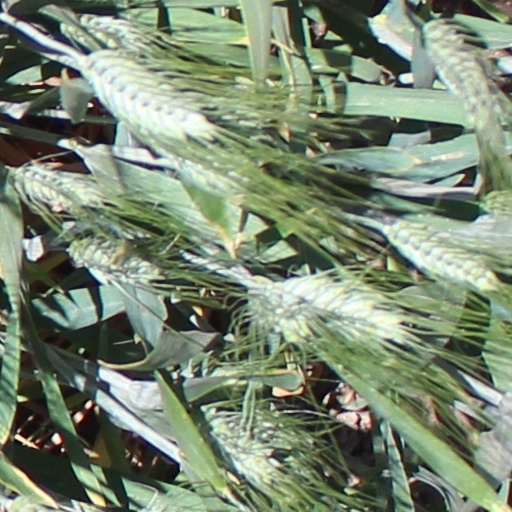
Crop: wheat